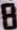
Number: 8